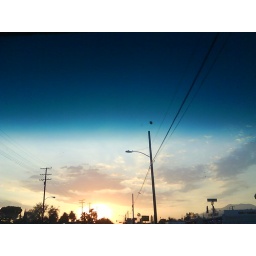
different shades of light in the sky..the blue dark shade is from the car window=O